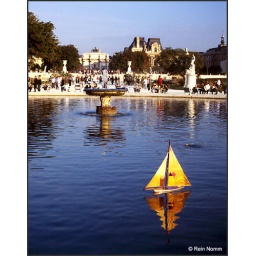
The little sailboats that you can rent and sail in this pond in the Tuileries Garden in Paris.